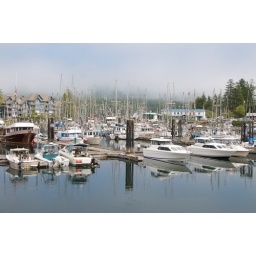
Sporty boats have found a home in Ucluelet.